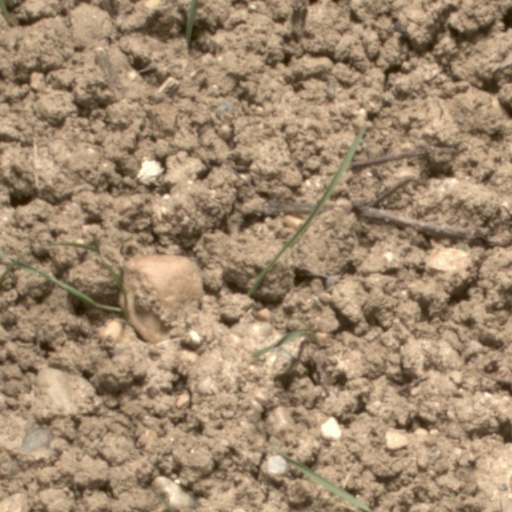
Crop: wheat